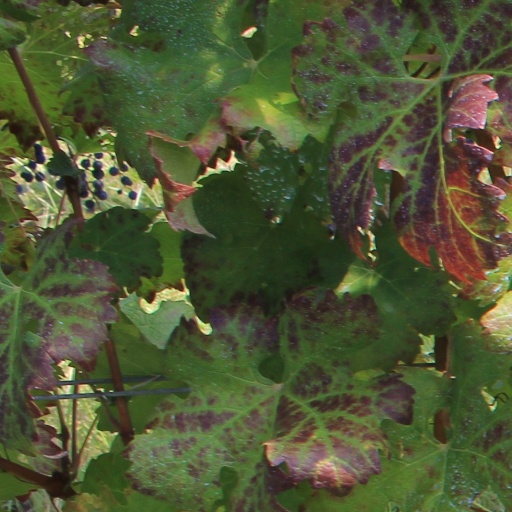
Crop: grape